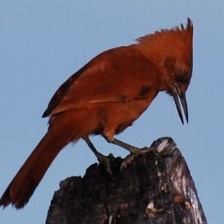
Species: CAATINGA CACHOLOTE
Scientific name: PSEUDOSEISURA CRISTAT